Desert Inn and Restaurant

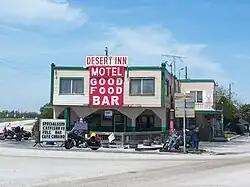

The Desert Inn and Restaurant (also known as Wilson's Corner) was a historic site in Yeehaw Junction, Florida, United States. It was located at 5570 South Kenansville Road, next to SR 60. It was added to the U.S. National Register of Historic Places on January 3, 1994 and demolished September 5, 2024.